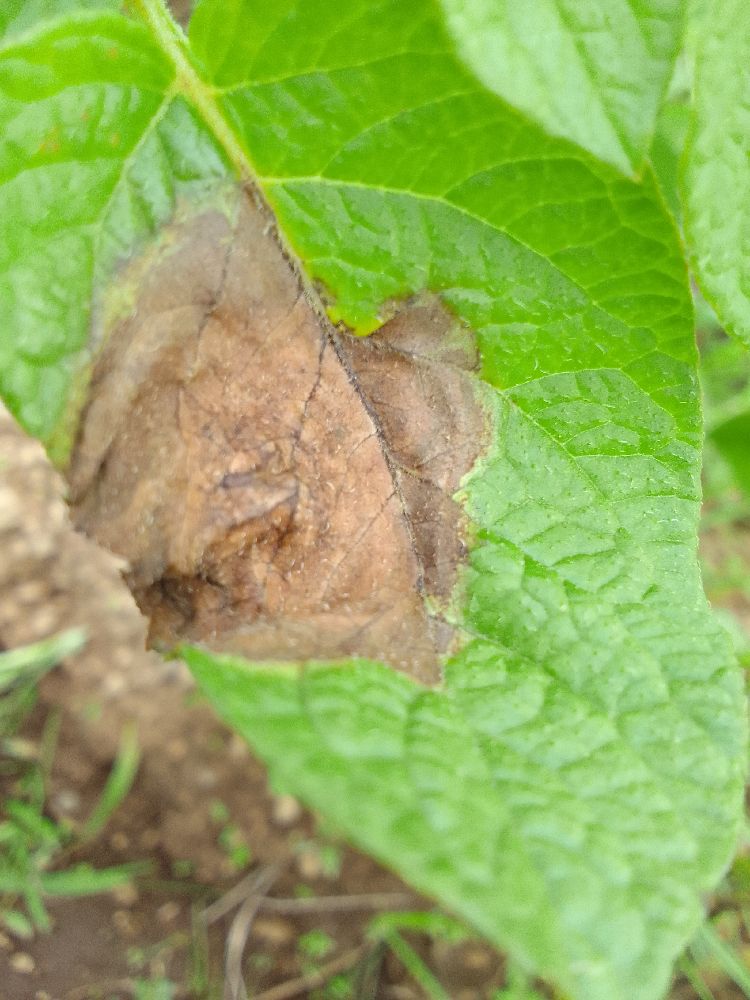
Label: Late blight